Mr. Magorium's Wonder Emporium

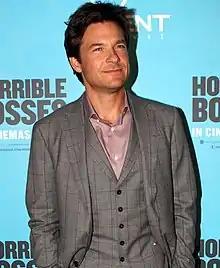
Jason Bateman was praised by critics for his performance.

On the review aggregator Rotten Tomatoes, 40% of critics gave the film positive reviews based on 124 reviews, with an average rating of 5.20/10. The consensus reads, ""Mr. Magorium's Wonder Emporium"s title is much more fun than the film itself, as colorful visuals and talented players can't make up for a bland story." On Metacritic, the film had an average score of 48 out of 100, based on 26 reviews. Audiences polled by CinemaScore gave the film an average grade of "B+" on an A+ to F scale. Peter Travers of "Rolling Stone" declared the film the year's Worst Family Film on his list of the Worst Movies of 2007.